Mercedes-Benz 500K

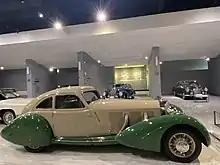
1934 Mercedes-Benz 500K “Autobahn Kurier” (National Car Museum of Iran)

Of the combined production of the 500K (342 cars), including 29 "Special Roadsters" during its two years in production, and the later 540K (419 cars) from Sindelfingen, the deliveries were: